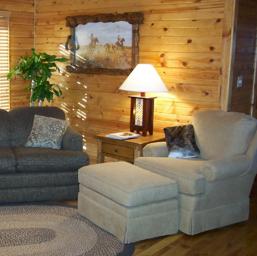
Room type: livingroom